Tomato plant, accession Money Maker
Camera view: tilt-top (135 deg); turntable rotation: 90 degrees
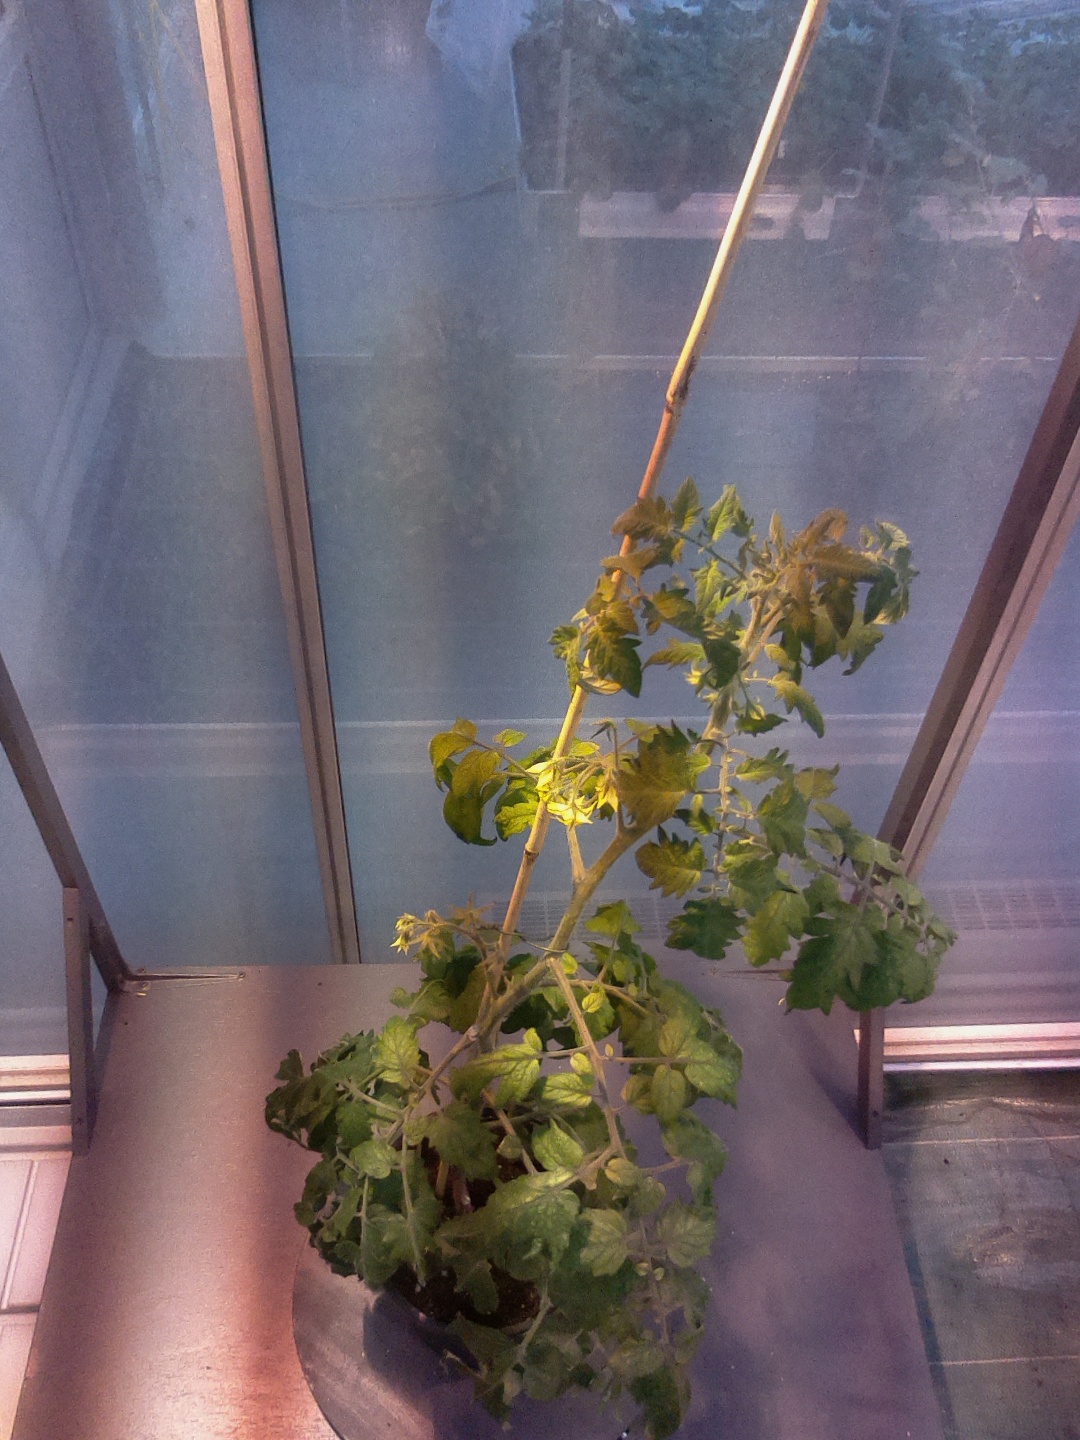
BBCH growth stage 70: Fruits at the main stem or branches visibles